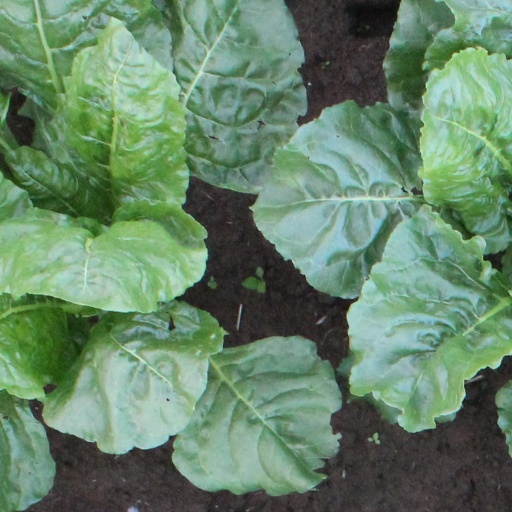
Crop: sugar beet